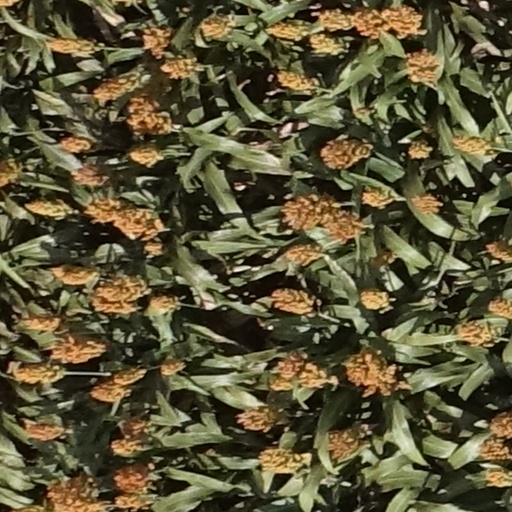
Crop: sorghum